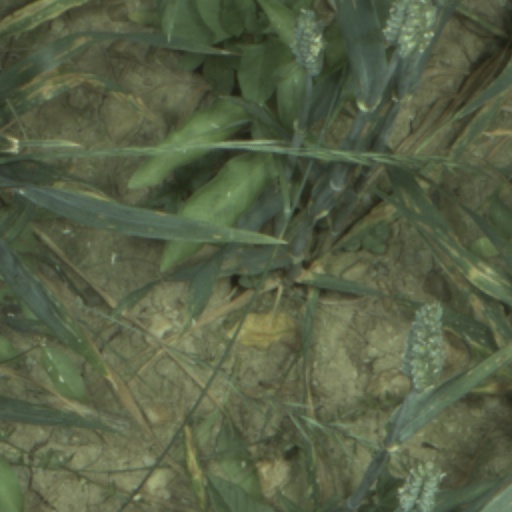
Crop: wheat